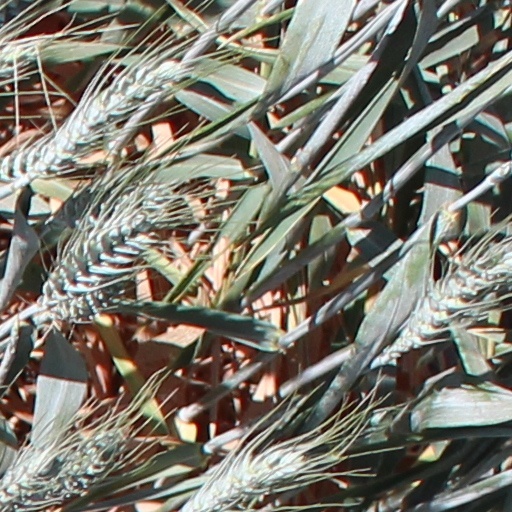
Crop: wheat